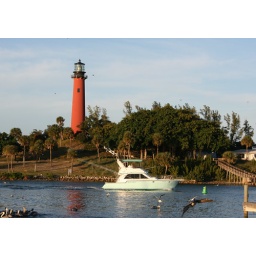
A fishing boat cruises by the lighthouse in Jupiter, Florida.